Focal and diffuse brain injury

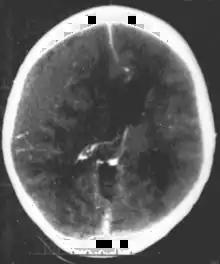
Epidural hematoma, an example of a focal injury

Focal and diffuse brain injury are ways to classify brain injury: focal injury occurs in a specific location, while diffuse injury occurs over a more widespread area. It is common for both focal and diffuse damage to occur as a result of the same event; many traumatic brain injuries have aspects of both focal and diffuse injury. Focal injuries are commonly associated with an injury in which the head strikes or is struck by an object; diffuse injuries are more often found in acceleration/deceleration injuries, in which the head does not necessarily contact anything, but brain tissue is damaged because tissue types with varying densities accelerate at different rates. In addition to physical trauma, other types of brain injury, such as stroke, can also produce focal and diffuse injuries. There may be primary and secondary brain injury processes.